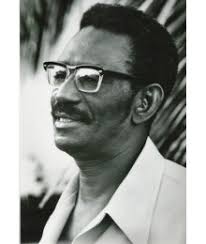
Nataal bii de gis naa ci Ceex Anta Jóob mu sol ay weer, sol sol lu mel ni yére yu weex.